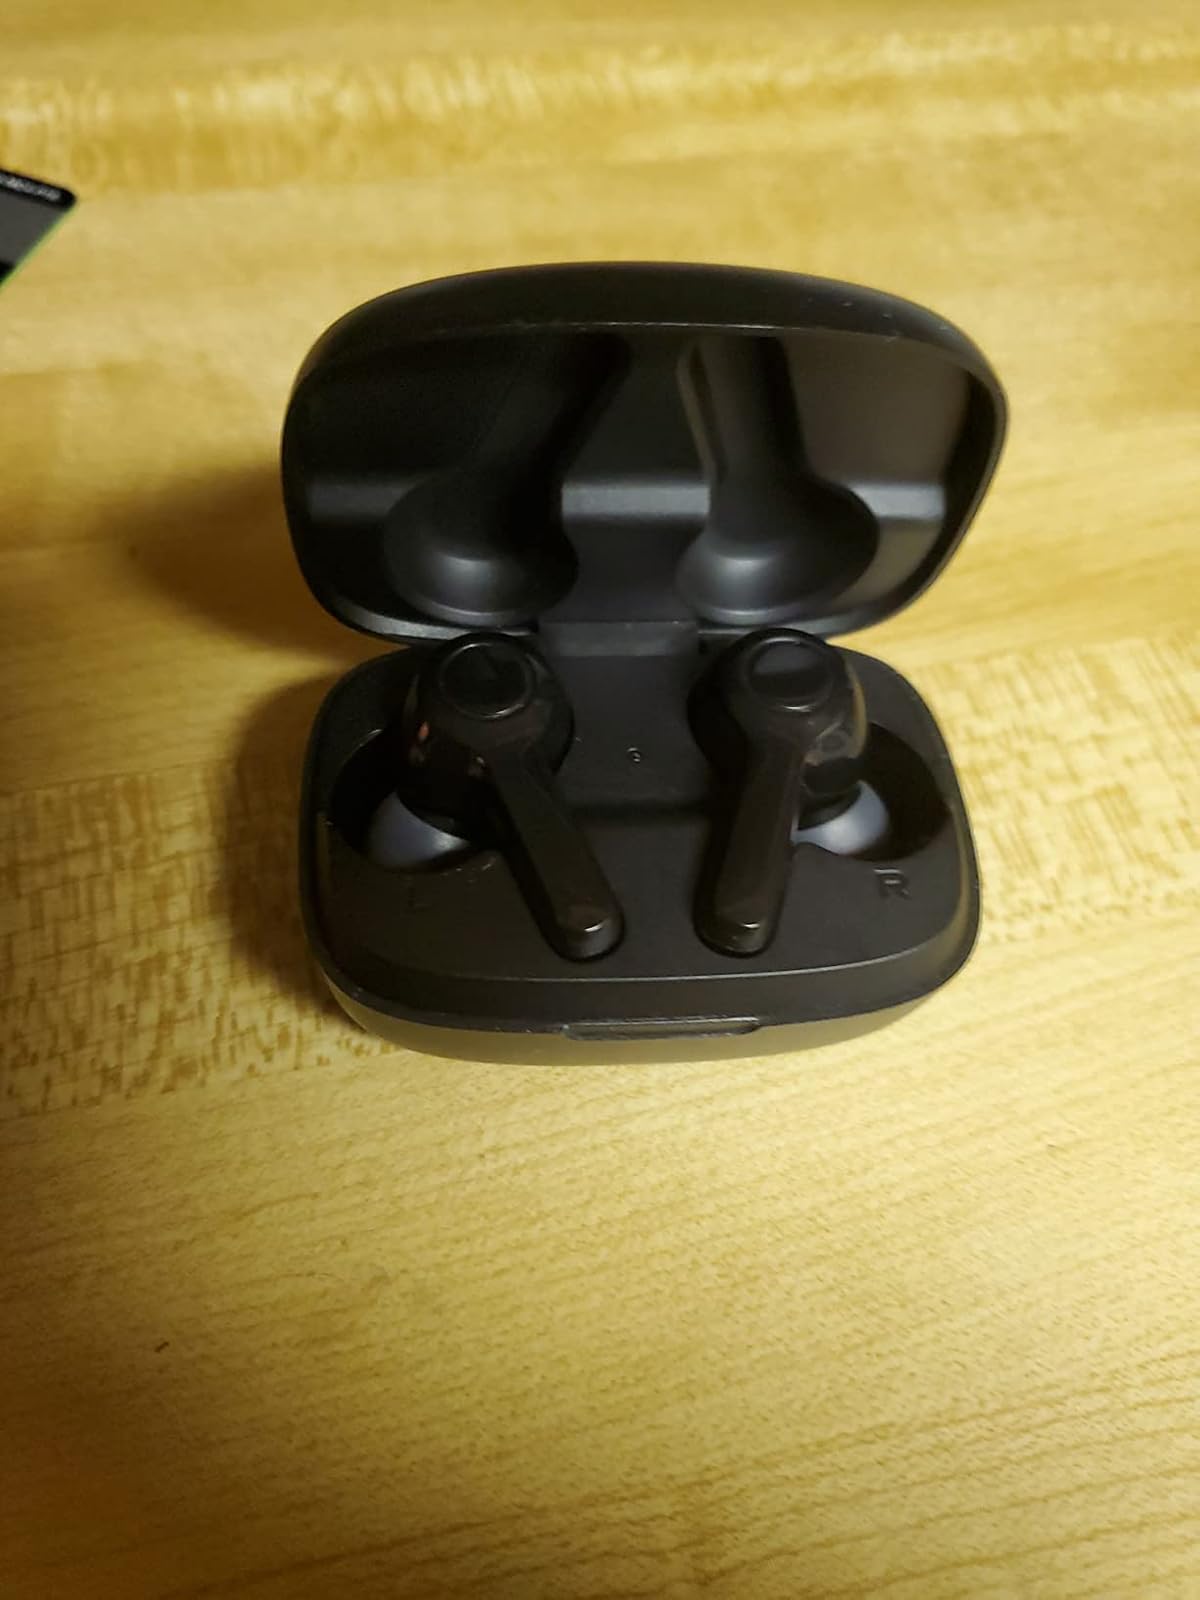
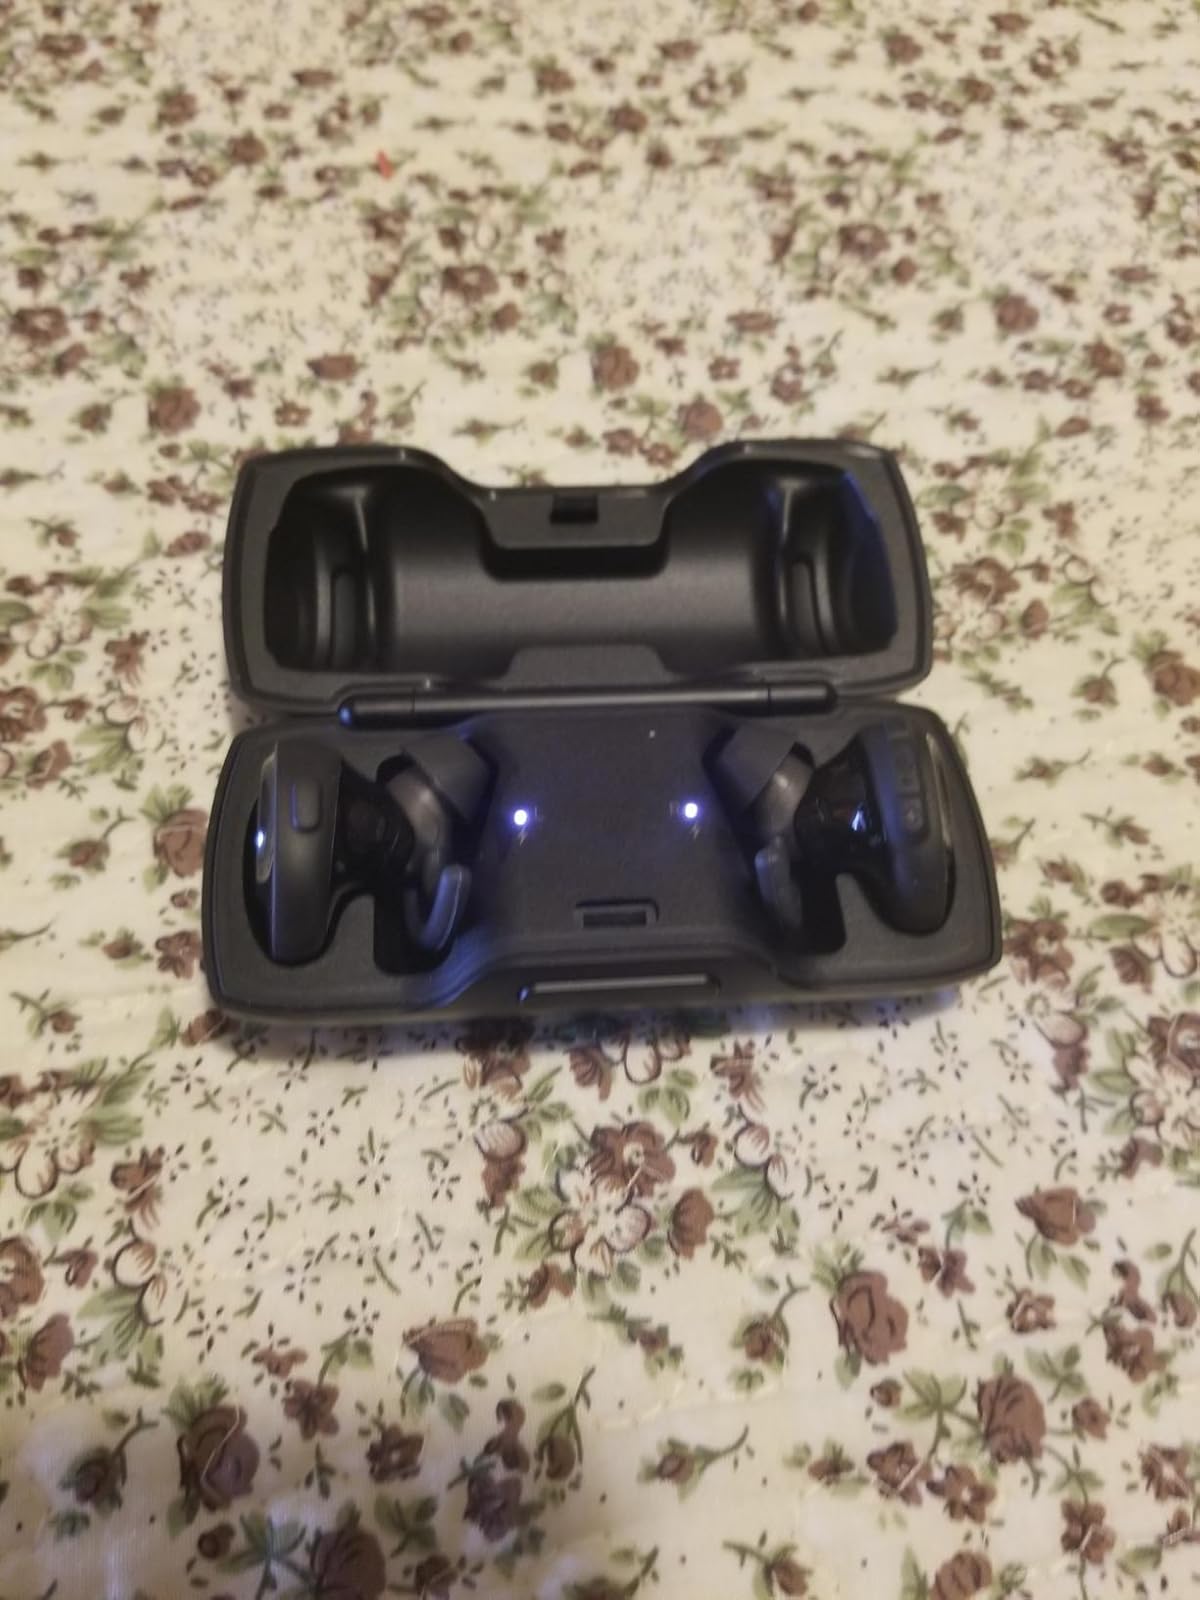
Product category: earbuds
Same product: no